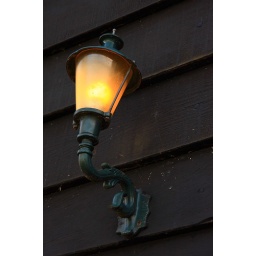
A lamp decorates the wall of the cheese factory in Zaanse Schans.Location: Zaanse Schans, Netherlands.